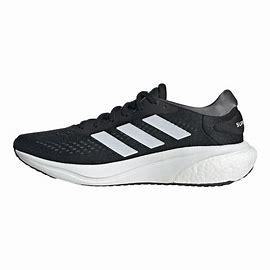
Brand: Adidas
Model: Supernova 2 Lauf